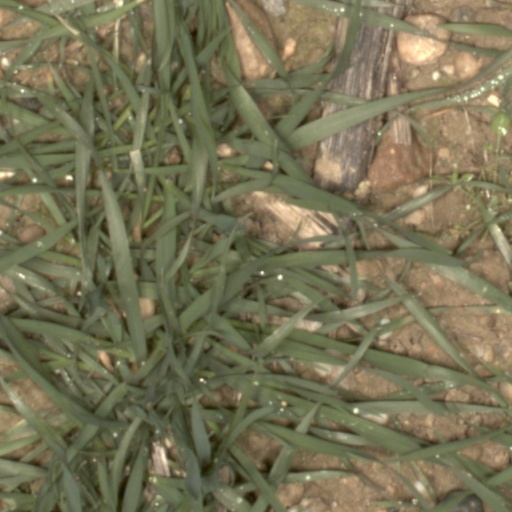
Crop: wheat